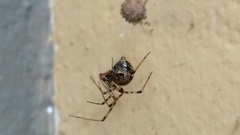
Species: Parasteatoda_tepidariorum